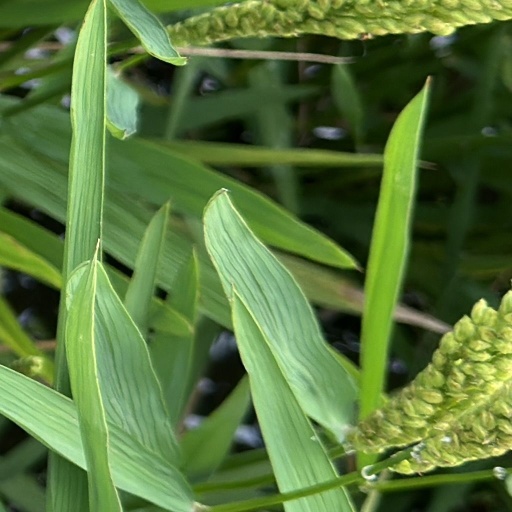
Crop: rice